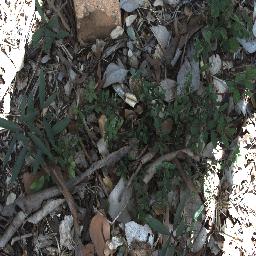
Label: chinee_apple